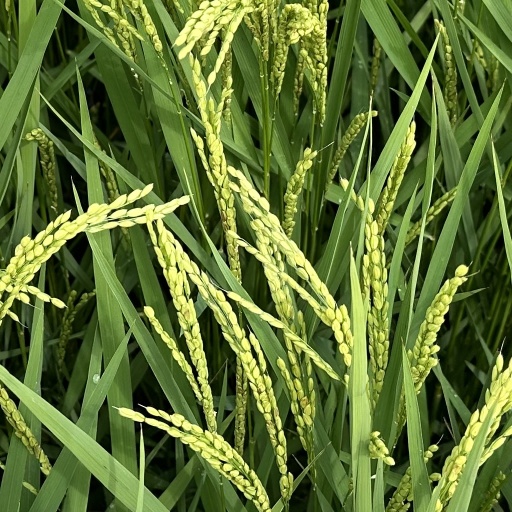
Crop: rice